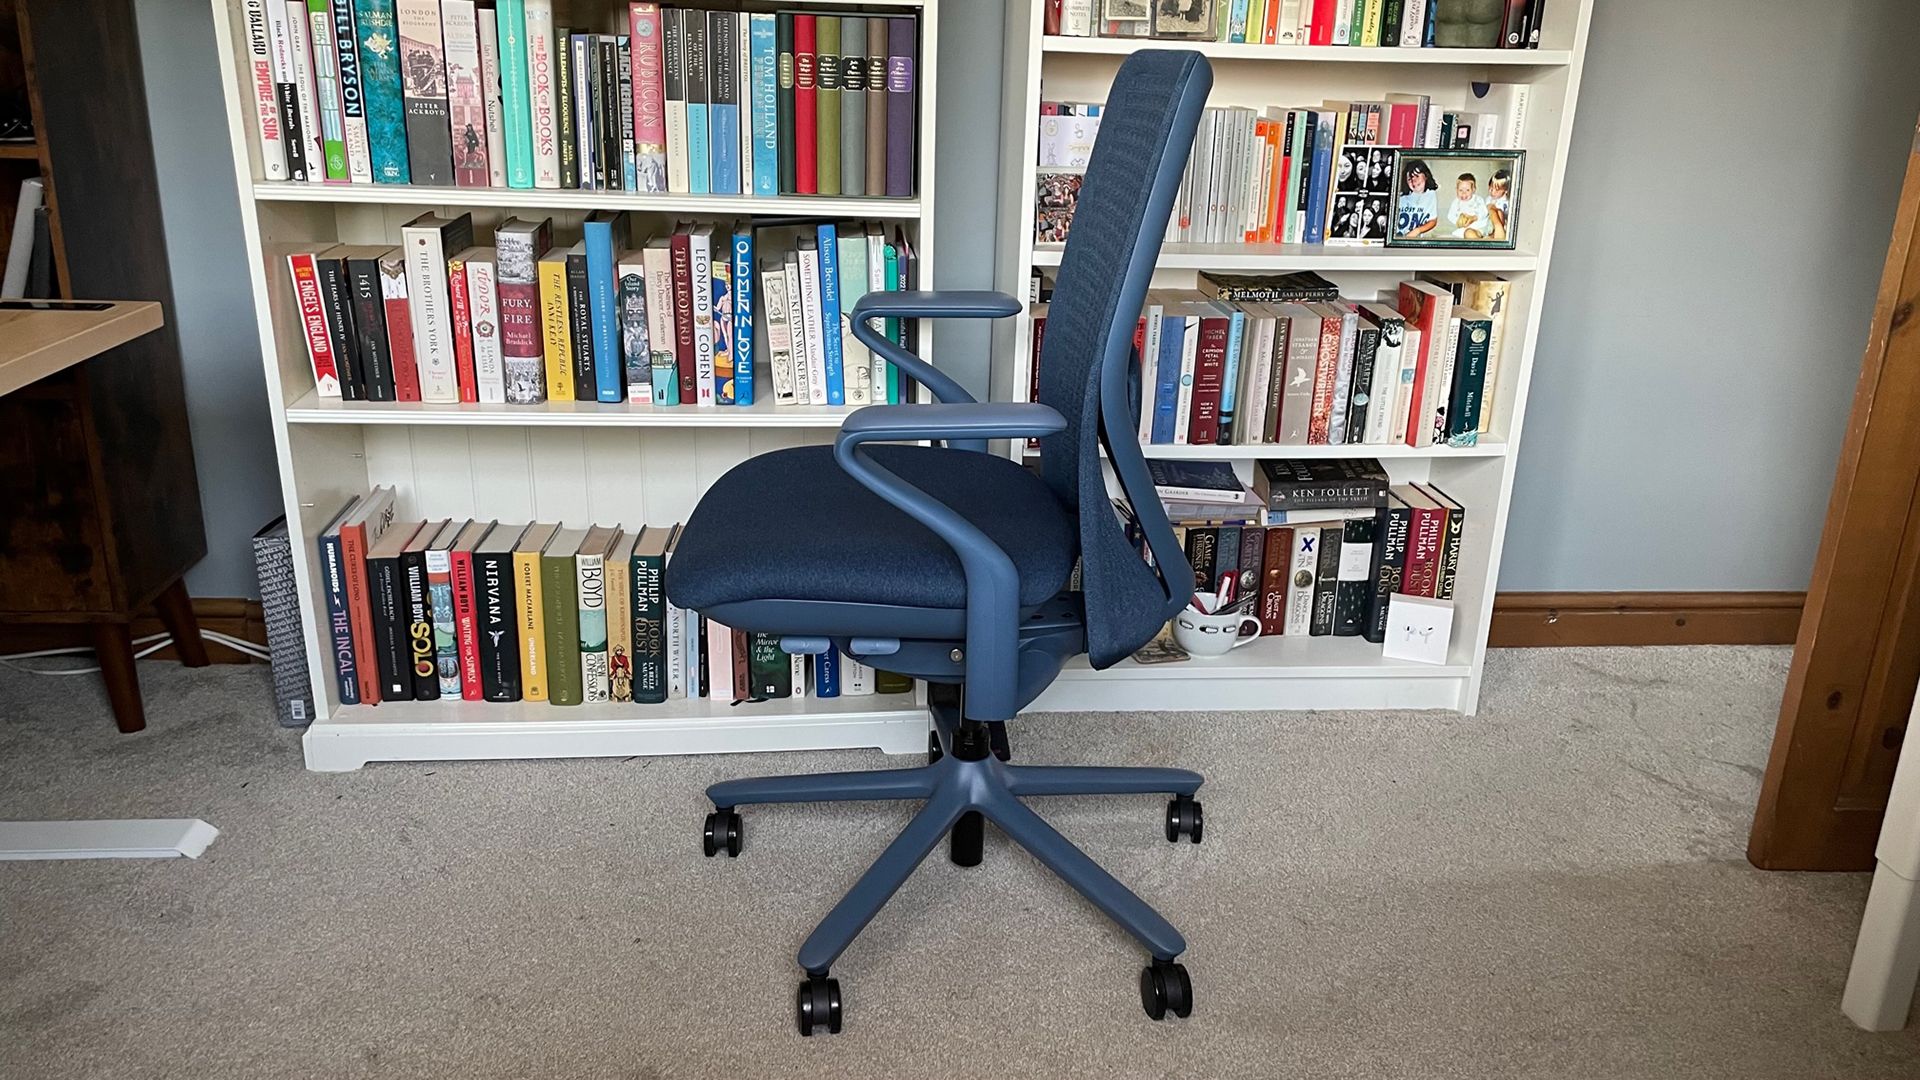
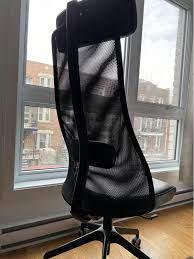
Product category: items_chair
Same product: no